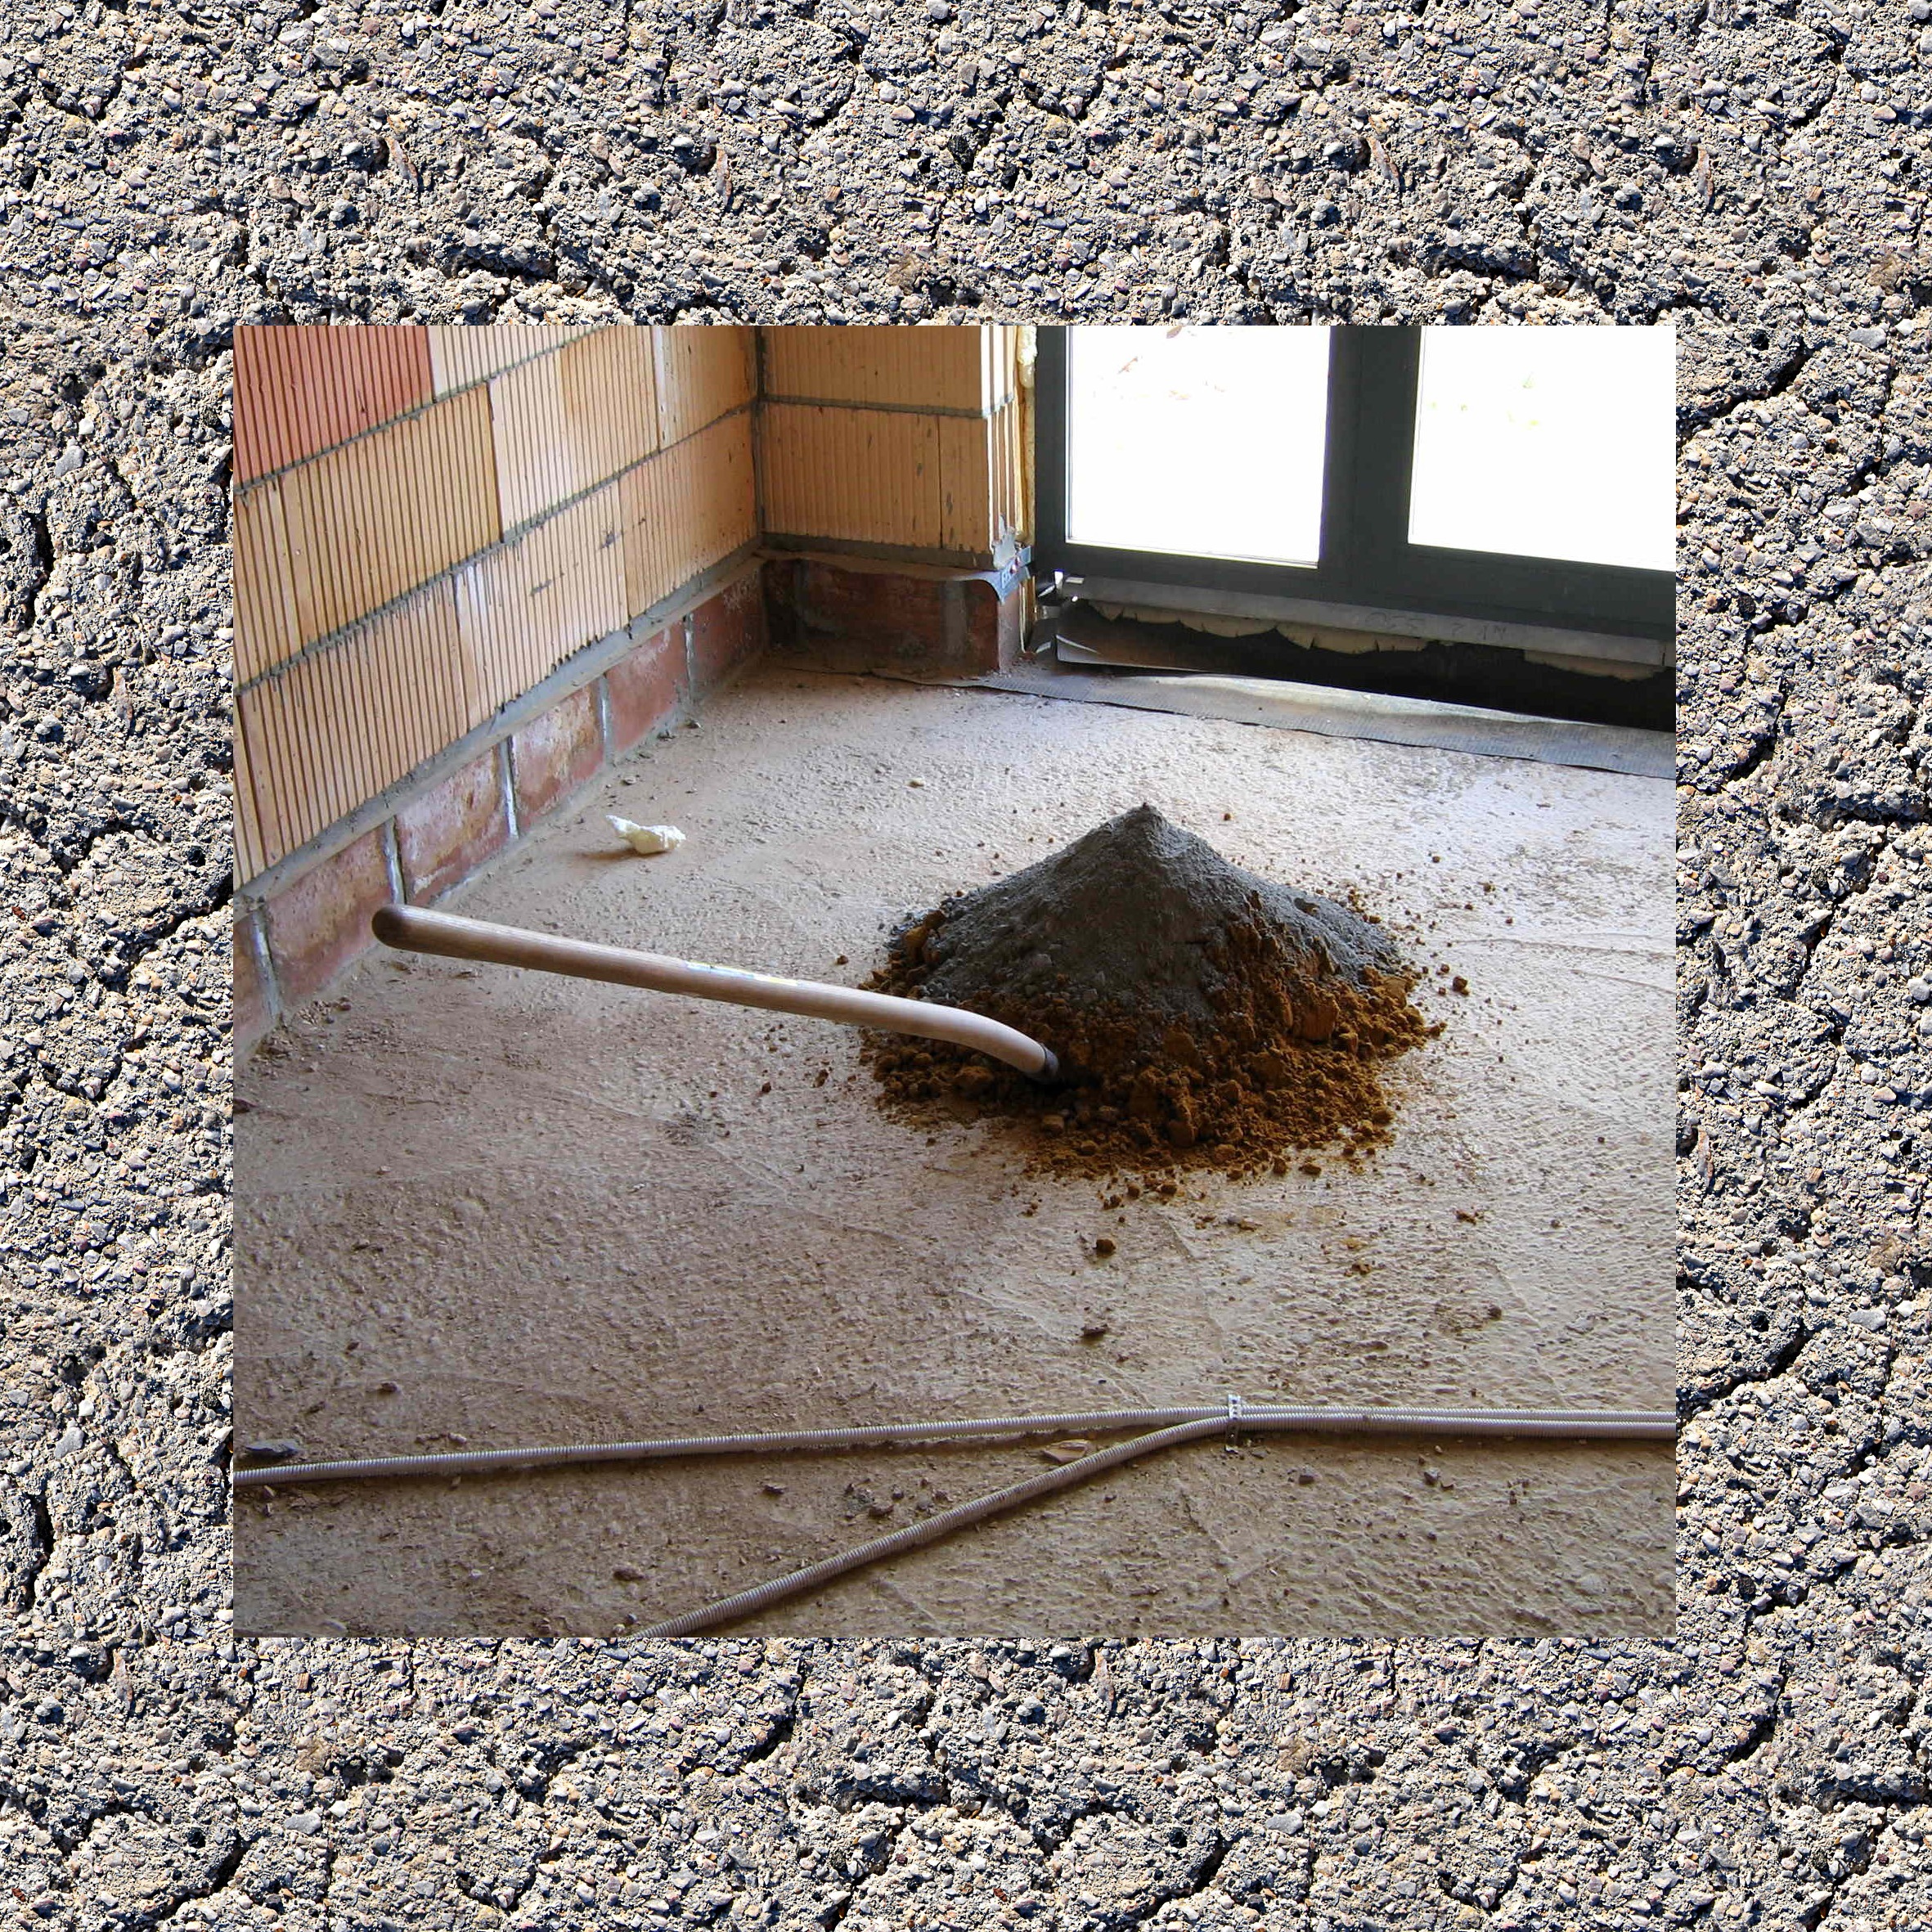
sand, wood, ground, floor, roof, wall, asphalt, soil, brick, material, concrete, grey, cement, mix, blade, site, flooring, road surface, food bar